The Triumph of Bacchus

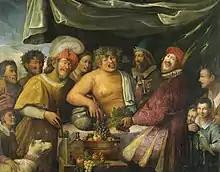
Niccolò Frangipane (d. 1597, attributed to) "Bacchanal". Here too Bacchus has brought a single companion from the world of mythology.

In the work, Bacchus is represented as a person at the center of a small celebration, but his skin is paler than that of his companions, rendering him more easily recognizable. Unusually, the rest of the group, apart from the figure naked to the waist behind the god, are in the contemporary costume of poor people in 17th-century Spain. The work represents Bacchus as the god who rewards or gifts men with wine, temporarily releasing them from their problems. In Baroque literature, Bacchus was considered an allegory of the liberation of man from the slavery of daily life.